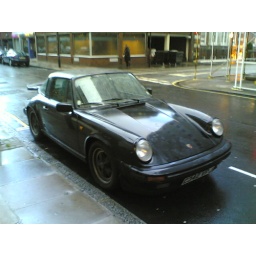
From my collection of interesting cars snapped in London and uploaded with ShoZu.  - Camera phone upload by ShoZu